Anna Lisa Baroni

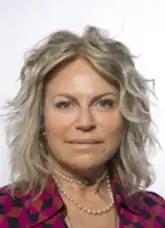

Anna Lisa Baroni is an Italian politician. She was elected to be a deputy to the Parliament of Italy in the 2018 Italian general election for the Legislature XVIII of Italy.